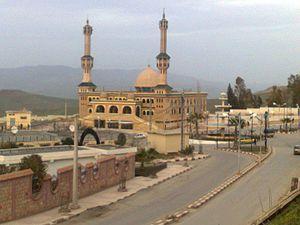
Mila, Algérie en 2012
Cet article liste les villes d'Algérie, en commençant par la ville la plus peuplée, puis les villes moyennes d'Algérie suivies par les petites villes, par ordre alphabétique selon le recensement de 2008.